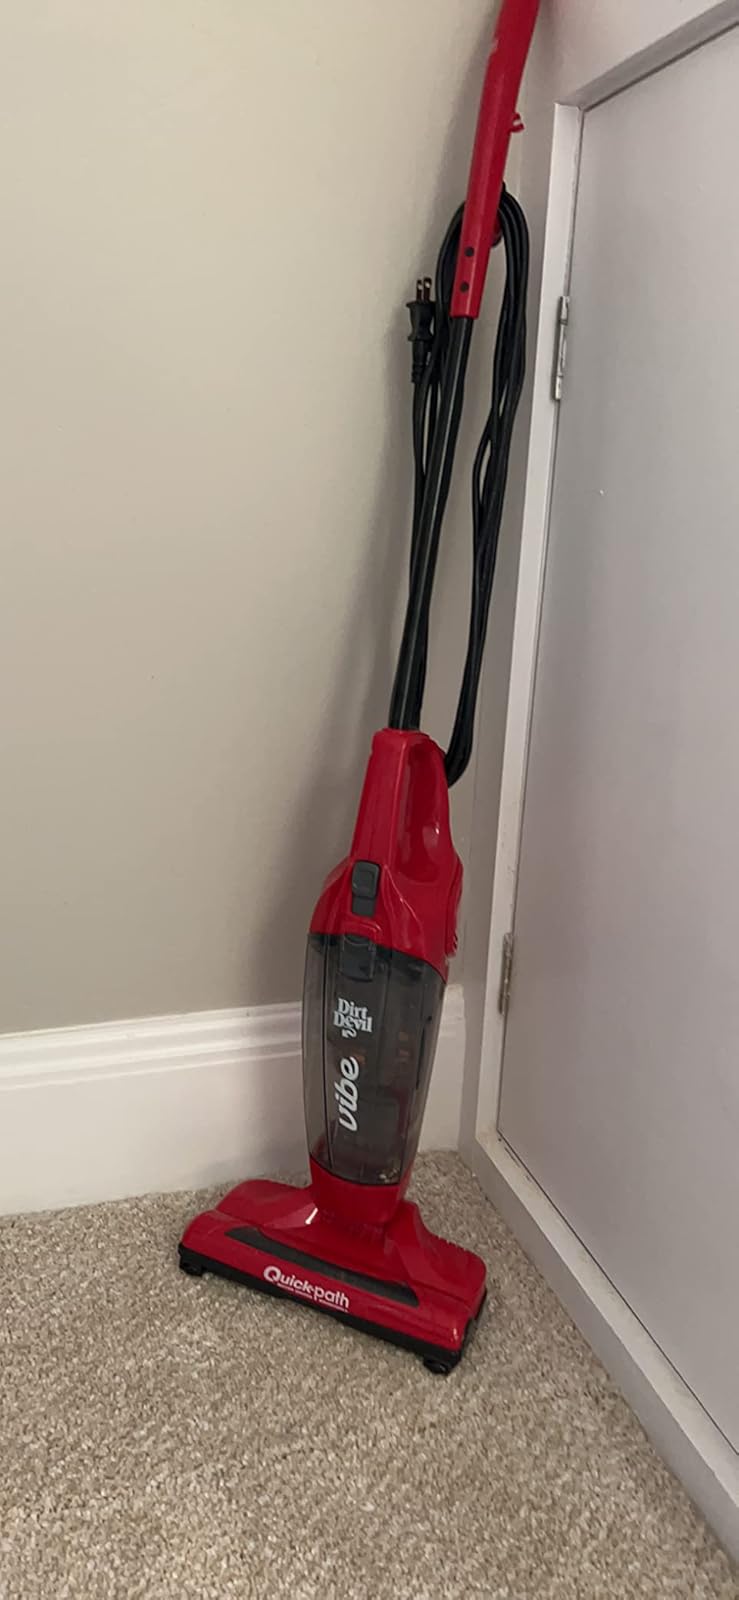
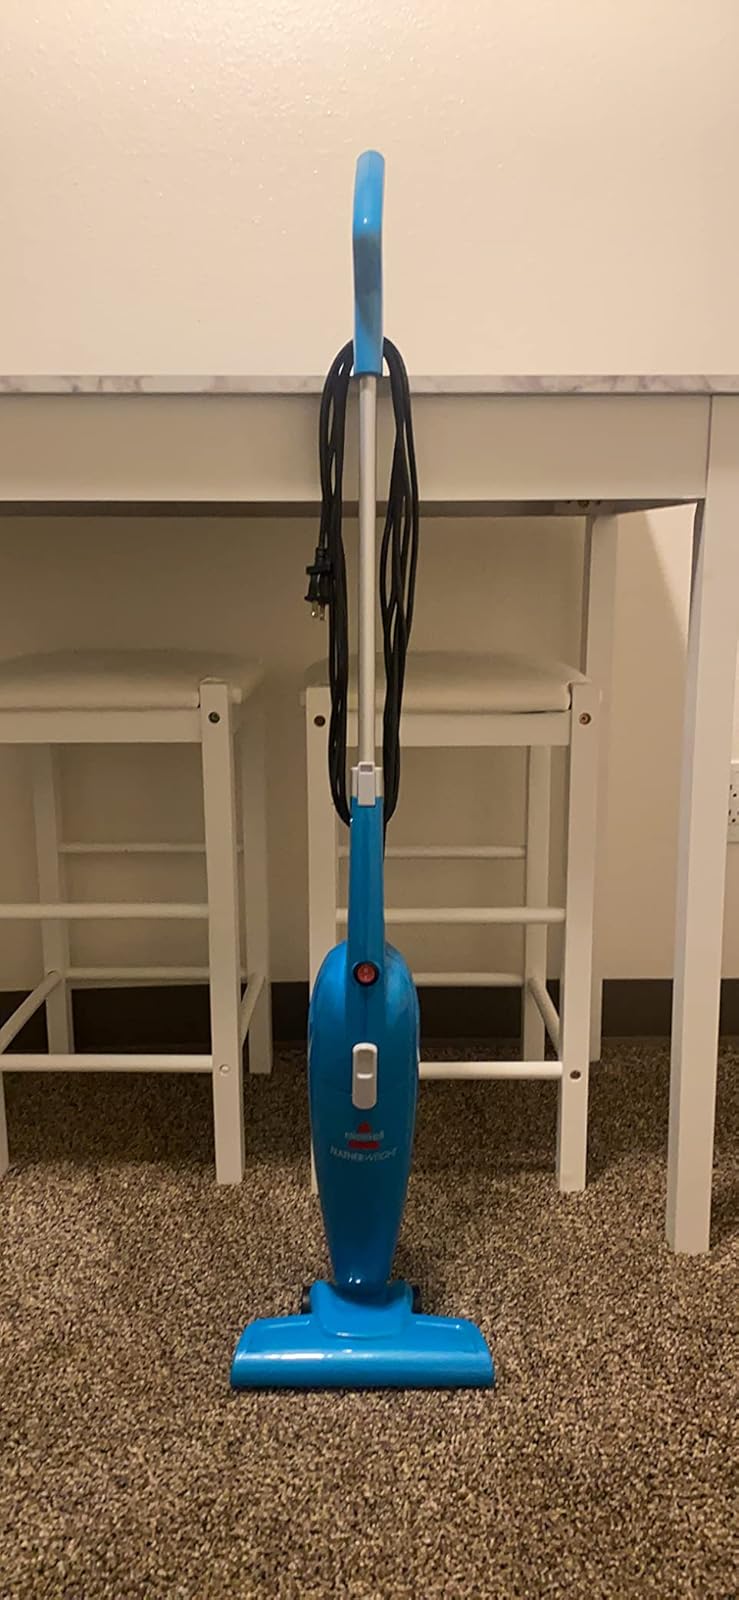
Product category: items_vacuum
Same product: no